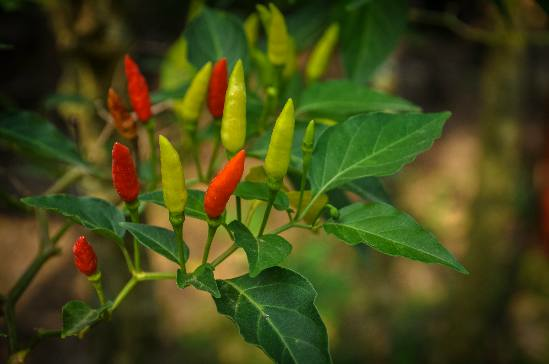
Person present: No